Carmel Eliash

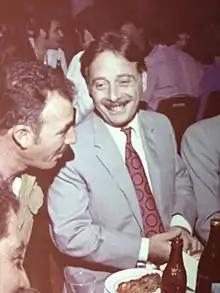
Carmel Eliash

Carmel Edward Eliash (born 24 December 1933 – 8 May 1973) was an Israeli politician, head of the Union of Local Authorities in Israel (ULAI), and mayor of Tirat Carmel.